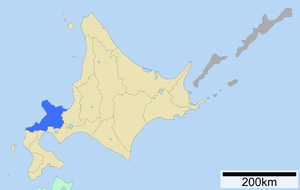
La sous-préfecture de Shiribeshi est une sous-préfecture située sur l'île de Hokkaidō, au Japon. Son chef-lieu est le bourg de Kutchan.